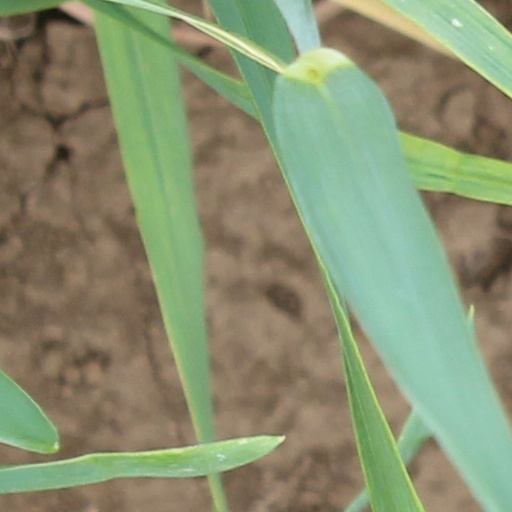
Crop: wheat